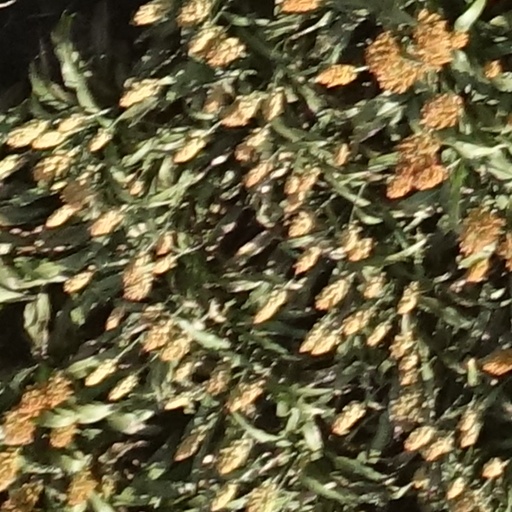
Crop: sorghum